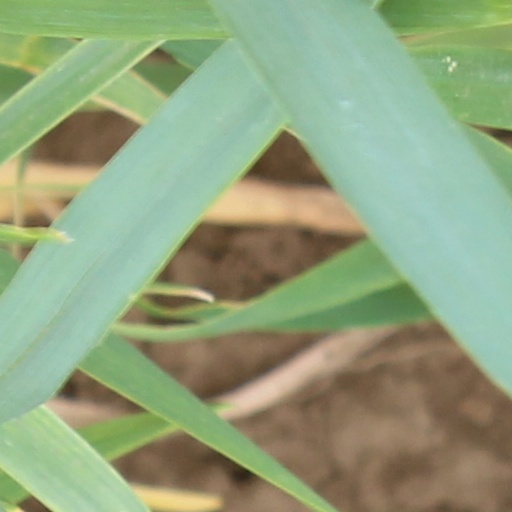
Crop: wheat